Beatallica

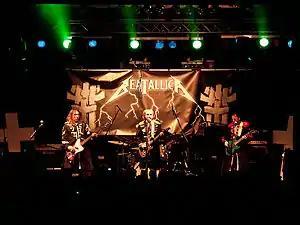
Beatallica performing live in Leipzig, 2009.

The CD contains a bonus track, Beatallica's cover of the JBO song "Eine Guten Tag Zum Sterben" (English translation: "A Good Day for Dying"). Also of note is fact that Beatallica recorded this cover song singing in German, making this the second song they have released singing in German. Beatallica's cover version of the song was also included on the JBO 2009 album "I Don't Like Metal – I Love It" (Limited Edition version that includes a bonus CD).